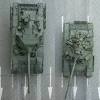
Label: T-14